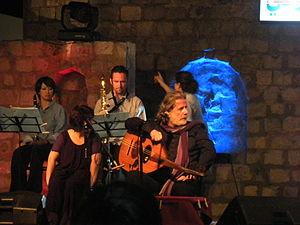
Marsel Khalifé au festival de Bizerte à l'été 2012.
Marcel Khalifé, né en 1950 à Amchit au mont Liban, est un compositeur libanais, chanteur et oudiste, considéré comme palestinien en Palestine, libanais au Sud-Liban, il se voit lui-même comme un musicien arabe. De 1970 à 1975, il étudie puis enseigne le oud au conservatoire de Beyrouth. En 1976, il crée l'ensemble Al Mayadeen et devient internationalement célèbre, notamment pour ses chansons Oummi, Rita w'al-Bunduqiya et Jawaz as-Safar, inspirées des poèmes de Mahmoud Darwich.